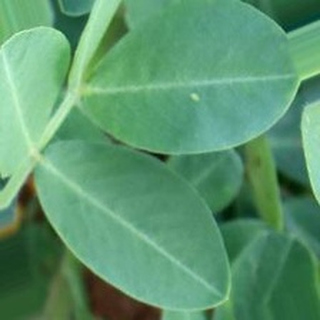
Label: healthy_groundnut